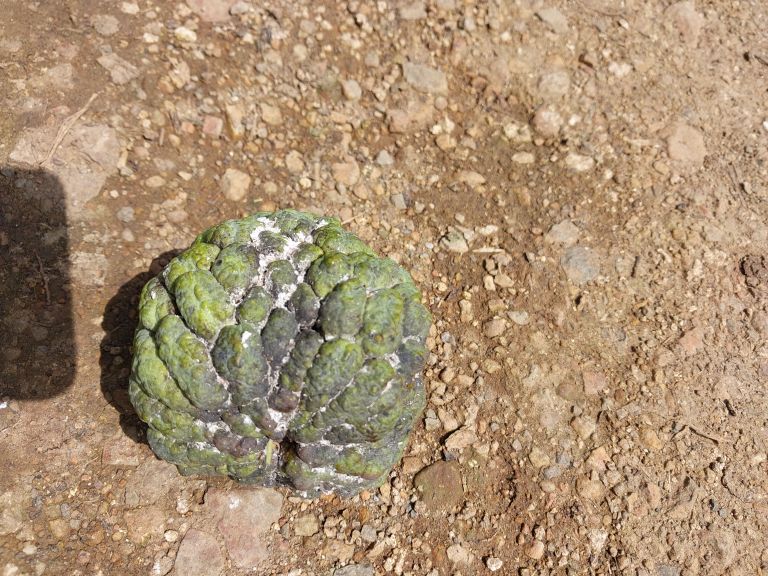
Disease label: Blank Canker